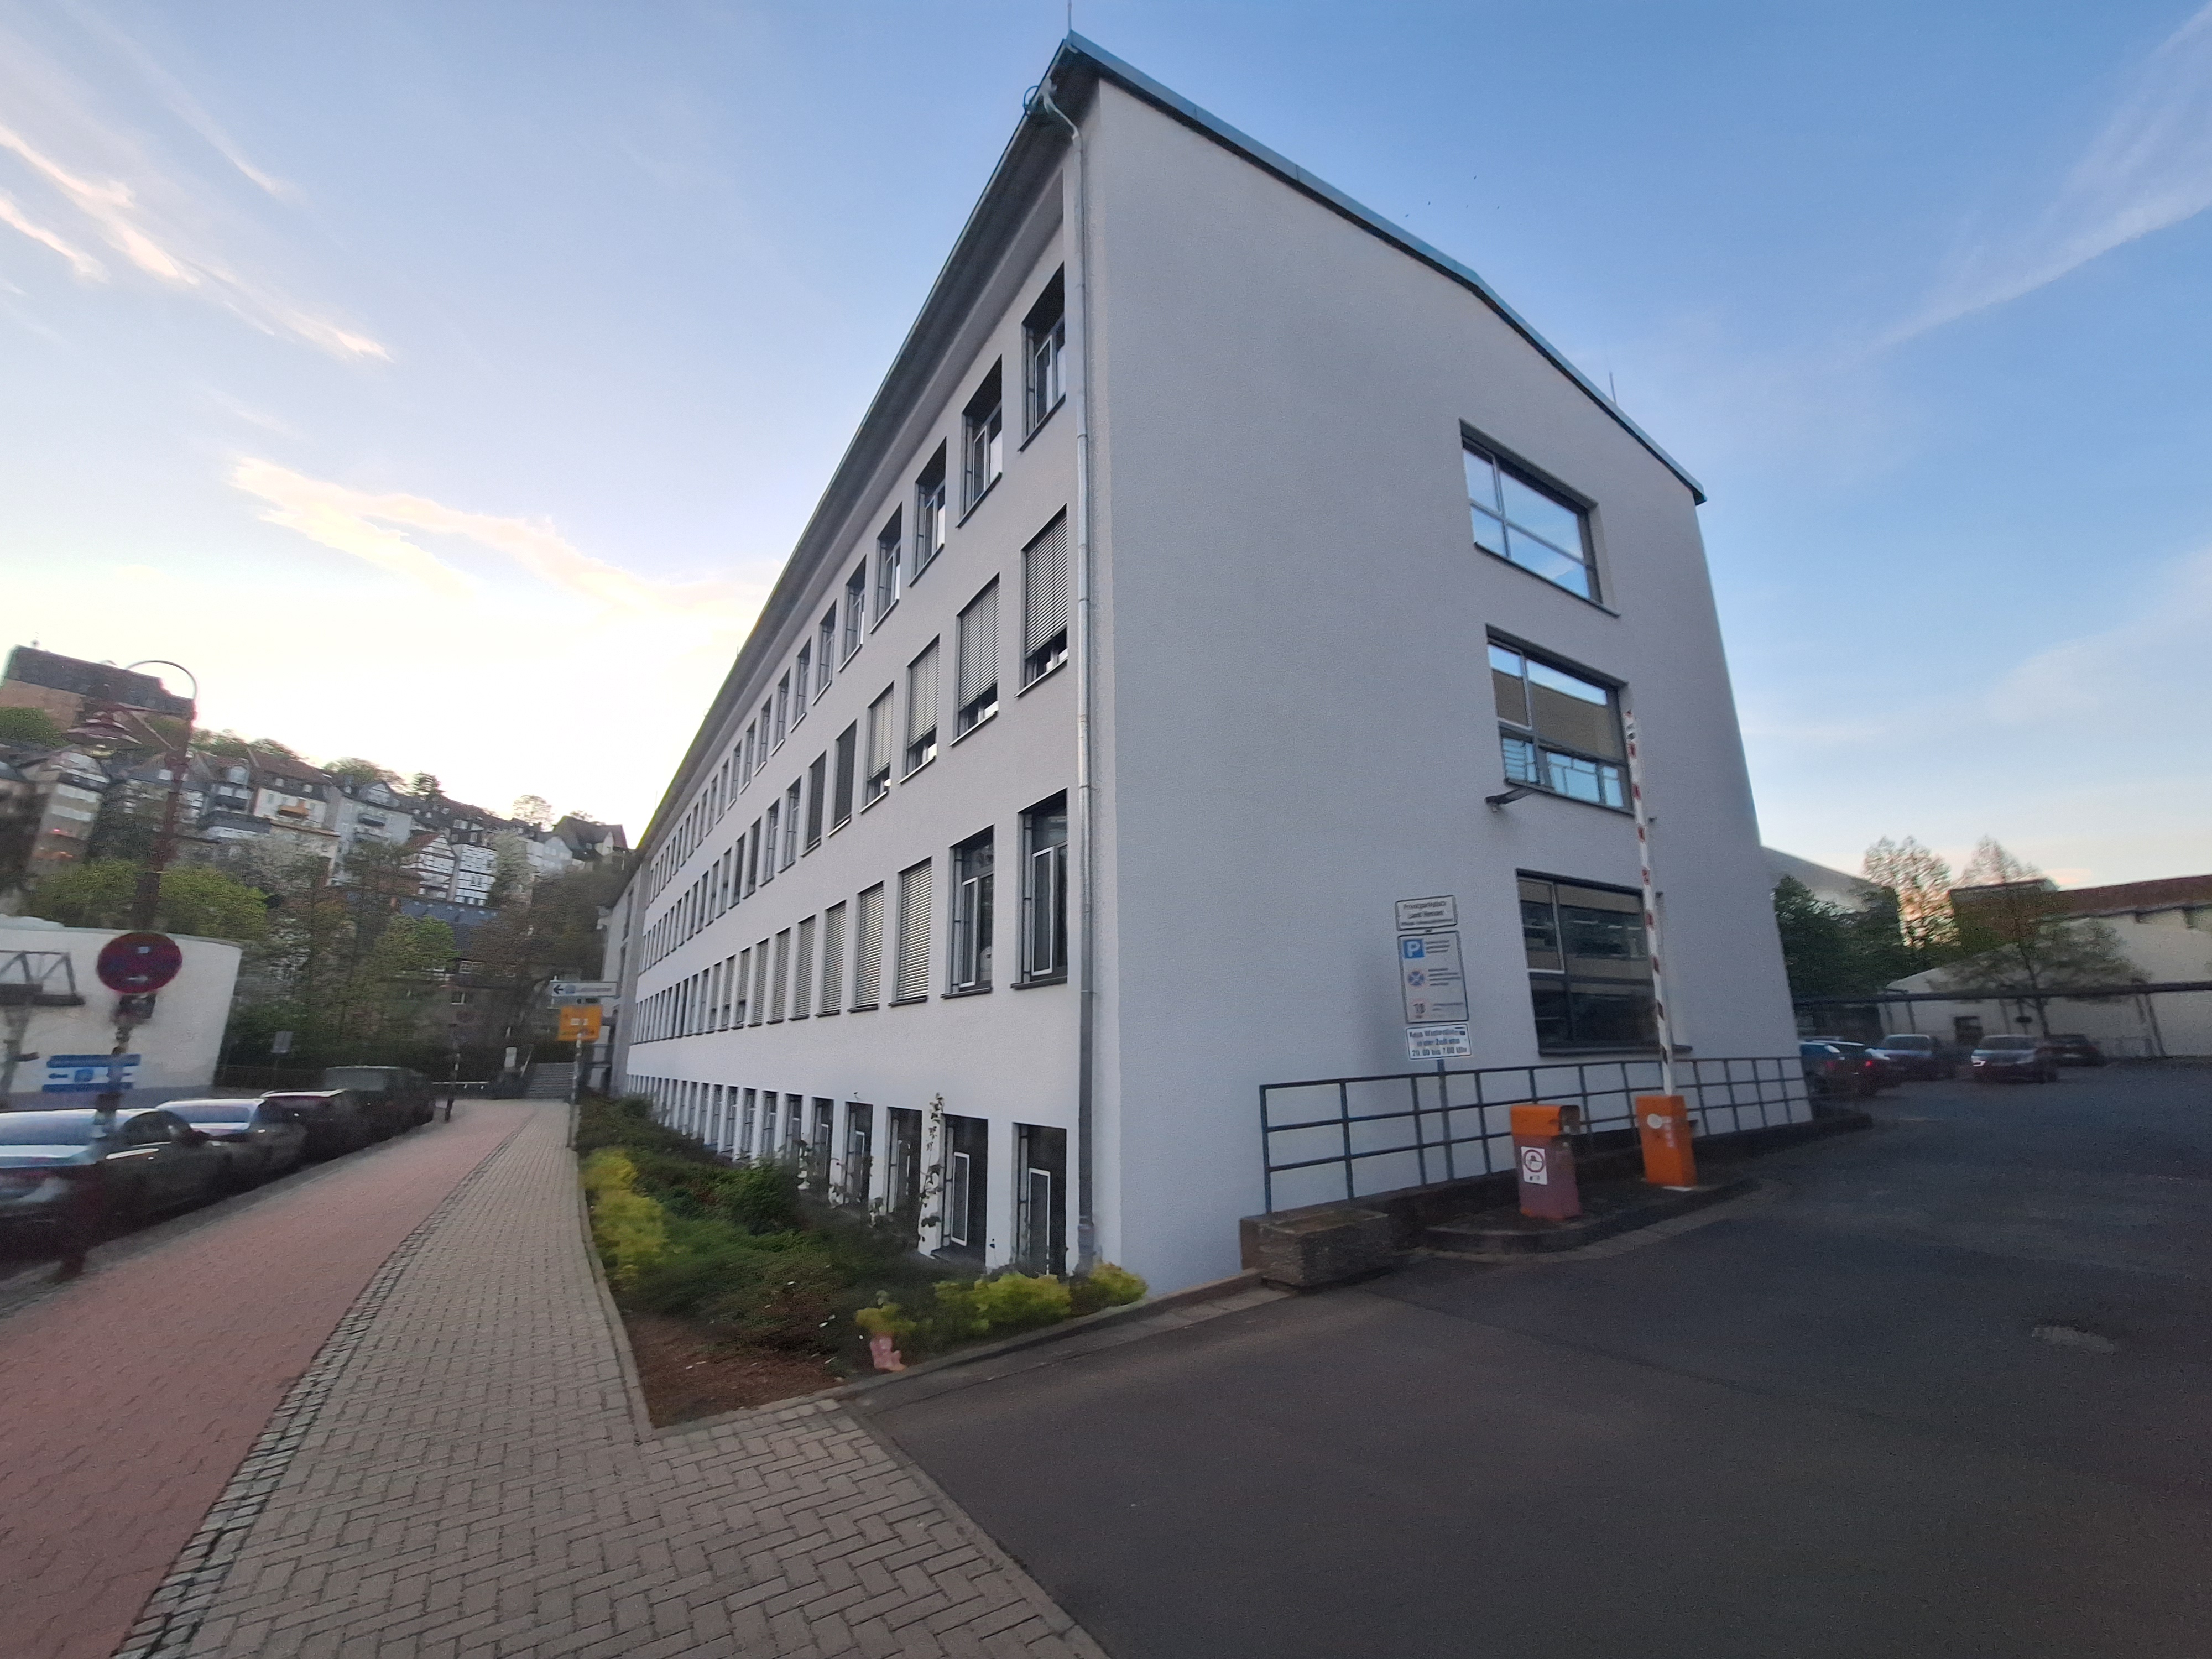
Building: Biegenstraße 12